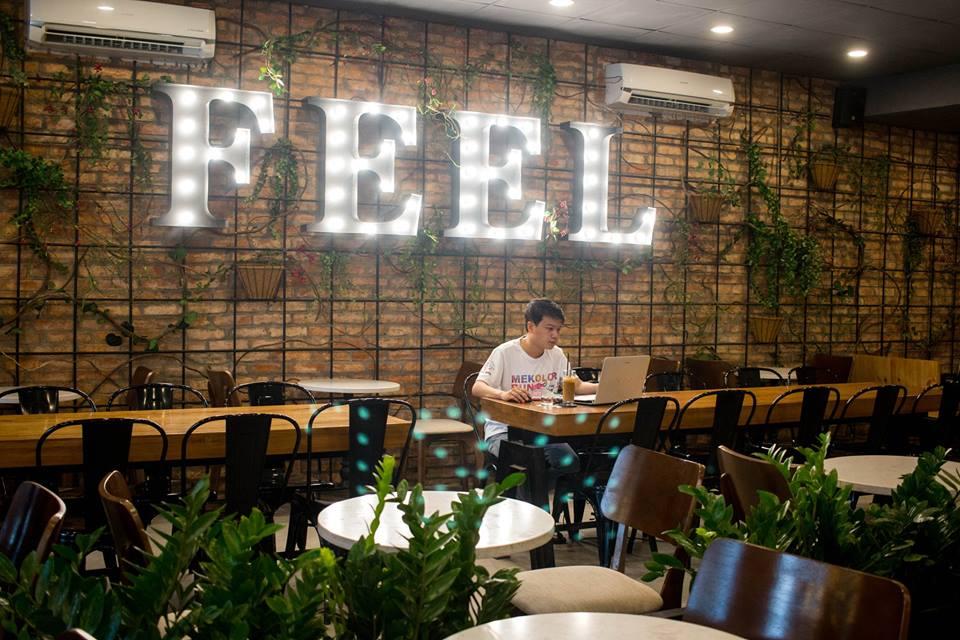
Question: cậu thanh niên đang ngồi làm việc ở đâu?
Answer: ở trong một quán nước